Log driving

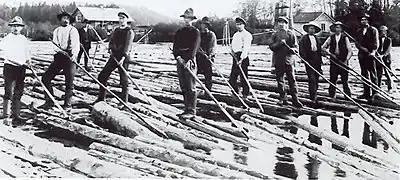
Log drivers at Klarälven in Sweden.

Log driving is a means of moving logs (sawn tree trunks) from a forest to sawmills and pulp mills downstream using the current of a river. It was the main transportation method of the early logging industry in Europe and North America.